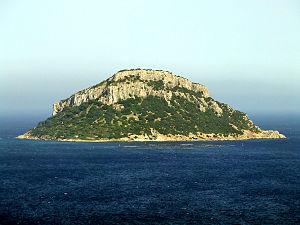
Figarolo est une île italienne située près de la ville de Golfo Aranci, à l'embouchure de la baie du même nom, dans la Sardaigne Nord-orientale, en Gallura. L'île a une superficie de 0,21 km². Elle se présente comme un banc de calcaire mésozoïque édifié sur une base de schiste. On y trouve un phare pour l'orientation maritime des bateaux.